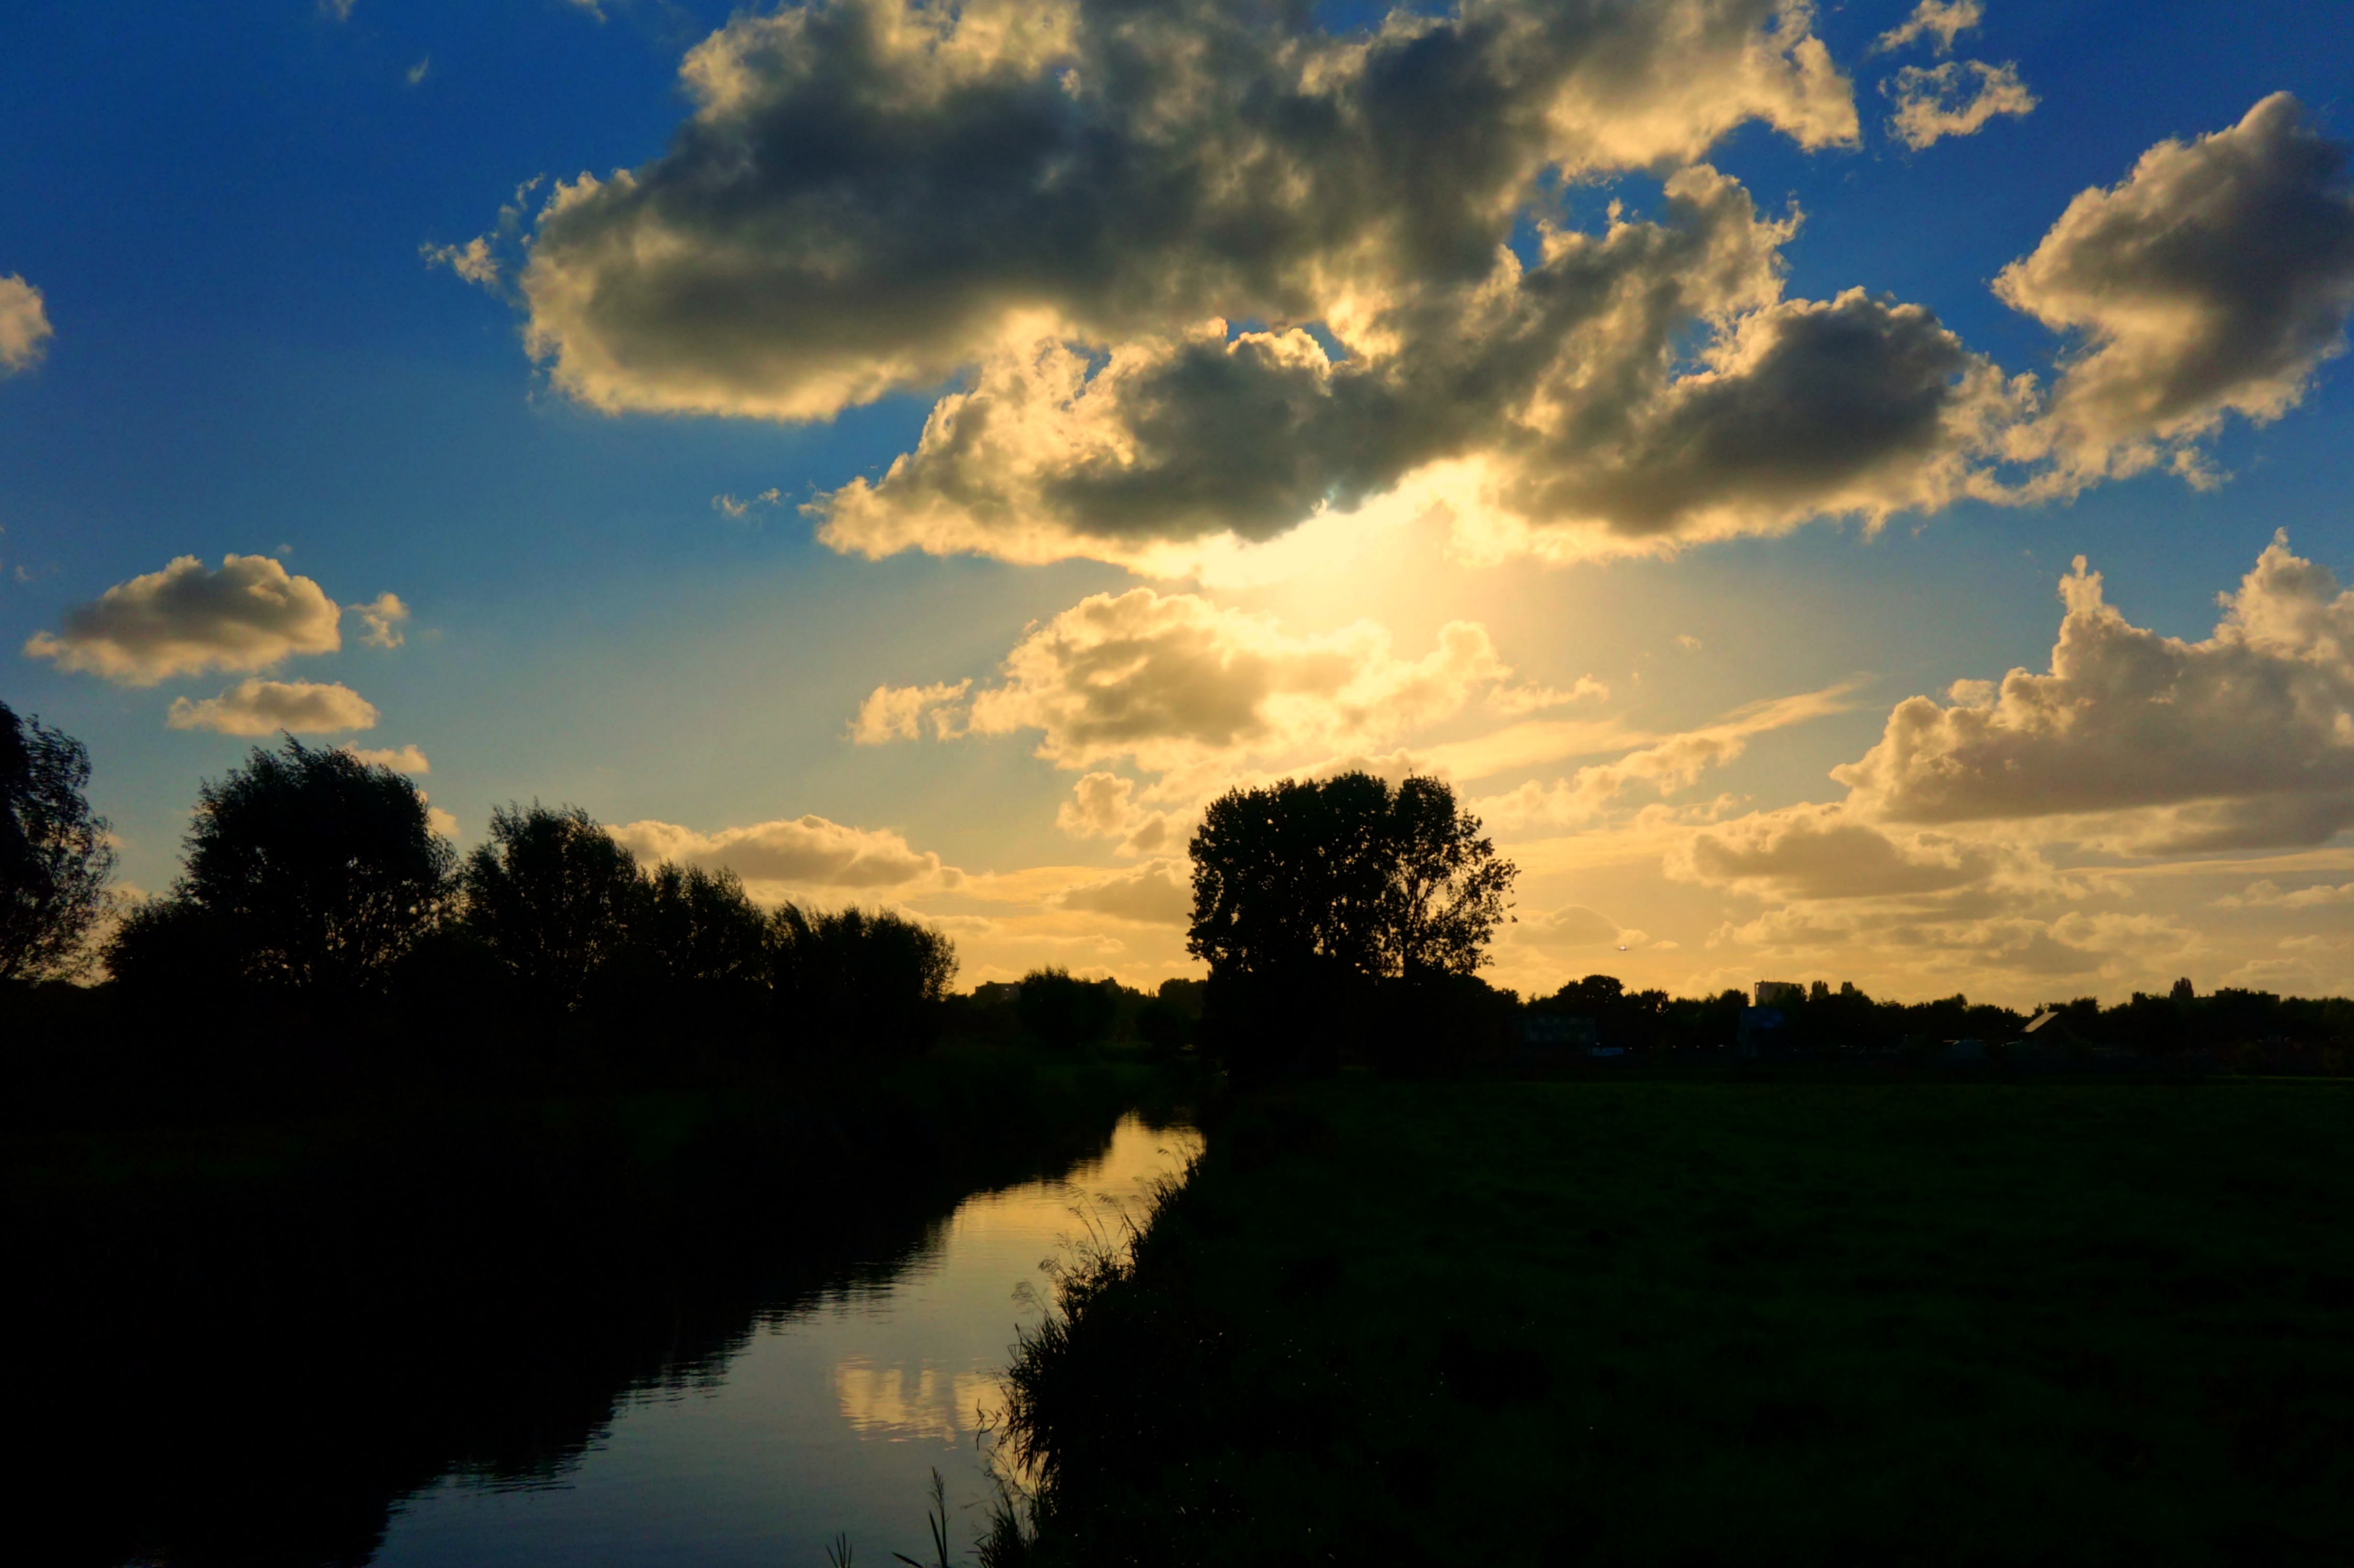
landscape, tree, nature, horizon, silhouette, cloud, sky, sun, sunrise, sunset, field, sunlight, morning, dawn, atmosphere, dusk, evening, reflection, holland, clouds, afterglow, meteorological phenomenon